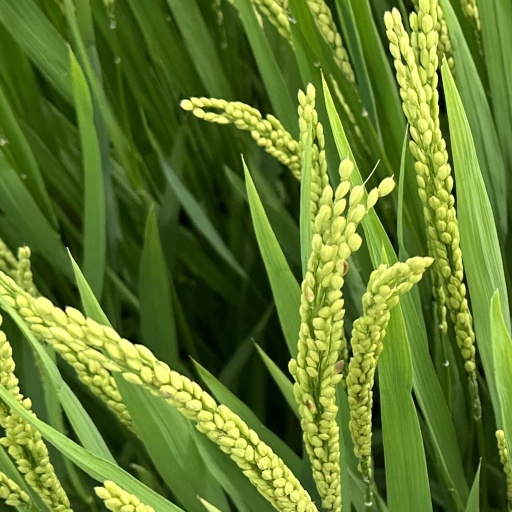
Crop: rice